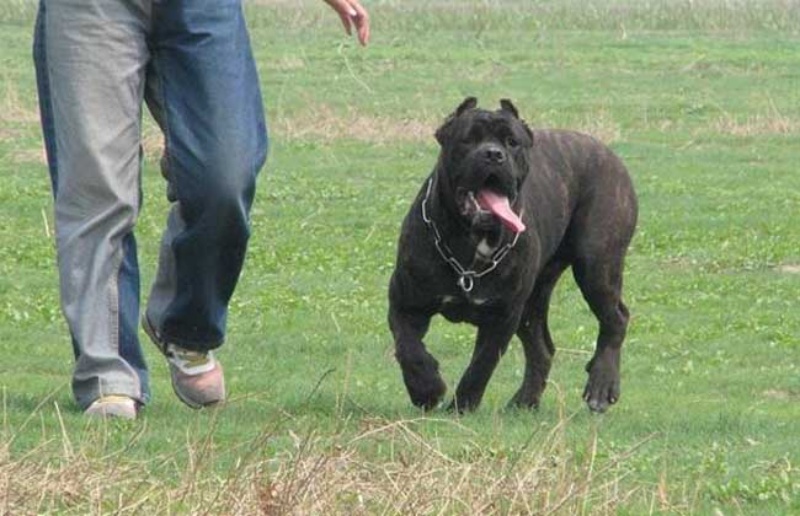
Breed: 253-n000105-Cane_Carso